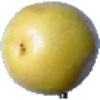
Label: Maracuja 1